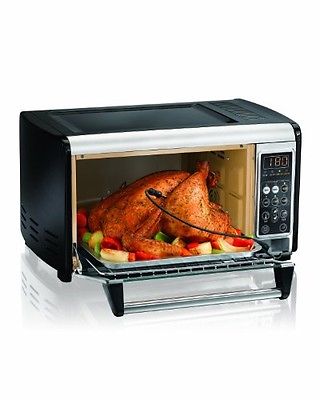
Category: toaster